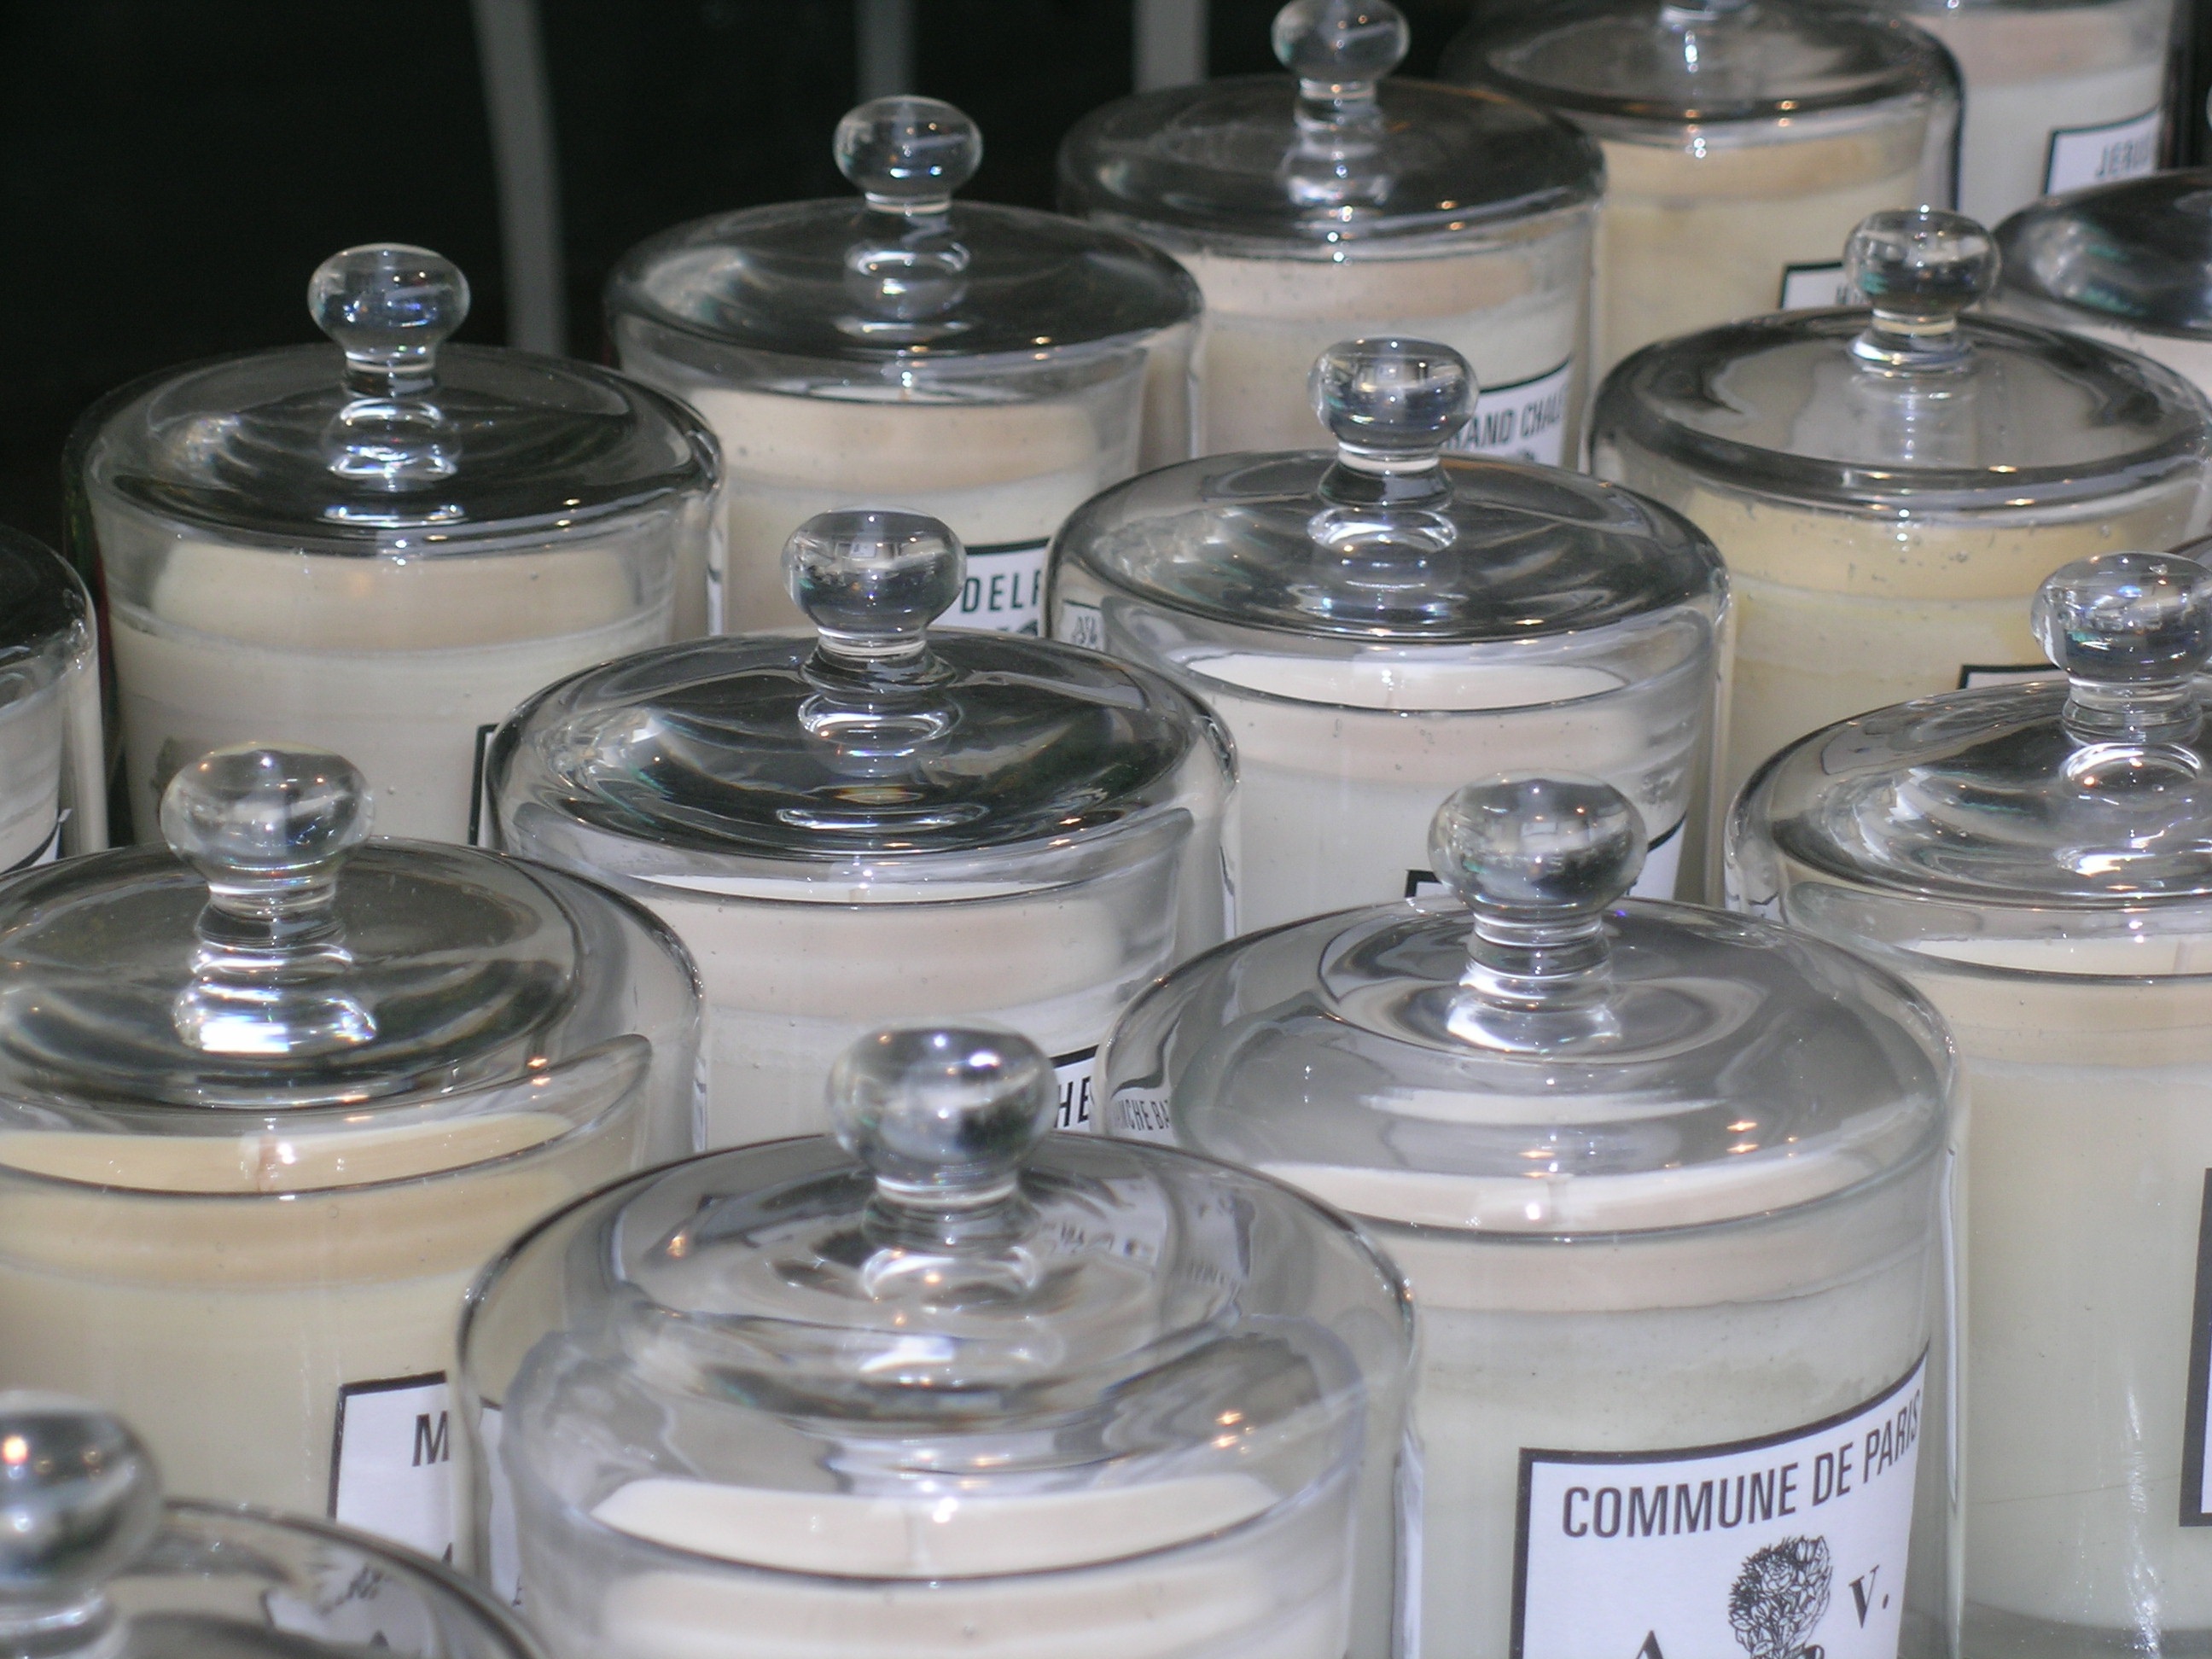
wheel, glass, bottle, candle, lighting, tableware, glass bottle, mason jar, product, containers, cans, canning, lids, drinkware